Military

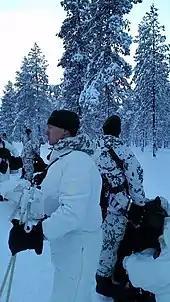
Finnish and American soldiers training together in arctic conditions in Lapland, Finland, January 6–16, 2015

The first recorded use of the word "military" in English, spelled , was in 1582. It comes from the Latin (from Latin ) through French, but is of uncertain etymology, one suggestion being derived from "*mil-it-" – going in a body or mass.